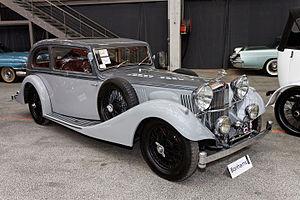
Alvis 4.3-Litre 'Long Bonnet' Sports Saloon
Les Alvis 4,3 litres et Alvis Speed 25 étaient des voitures de tourisme de luxe annoncées en août 1936 et fabriquées jusqu'en 1940 par le constructeur anglais Alvis Car and Engineering Company à Coventry. Ces modèles remplacent les Alvis Speed 20 de 2,8 litres et 3 litres. Elles sont largement considérées comme l'une des plus belles voitures produites dans les années 1930.